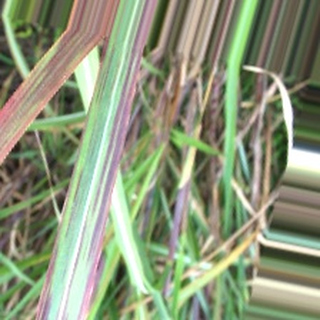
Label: sugarcane_bacterial_blight